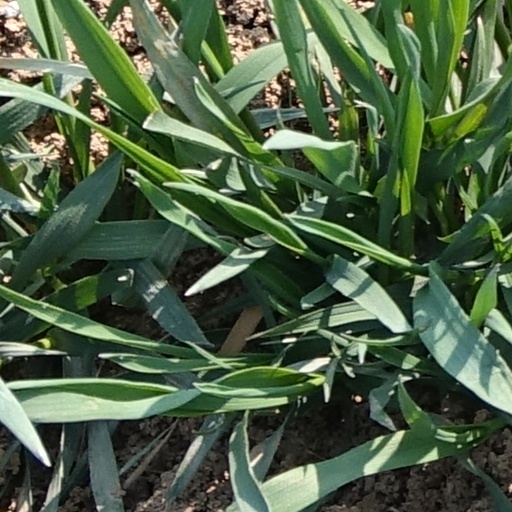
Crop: wheat